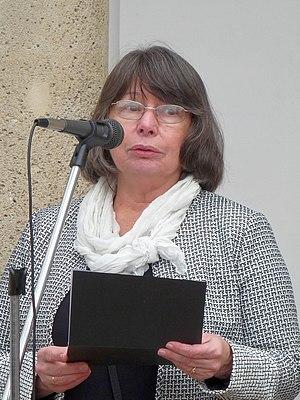
Mme Paula Zsidi (1952– ) archéologue et muséologue hongroise, directrice du Musée d'Aquincum lors de la cérémonie de dévoilement de la plaque commémorative de Mme Klára Póczy en novembre 2015. Magyar: Dr. Zsidi Paula (1952– ) magyar régész, muzeológus, az Aquincumi Múzeum igazgatója Dr. Póczy Klára emléktáblájának avatásán 2015 novemberében.